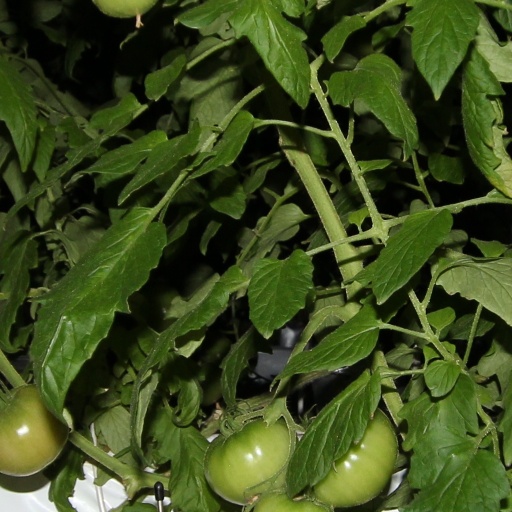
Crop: tomato